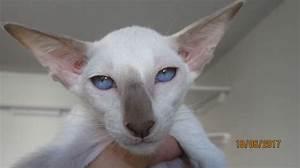
cat